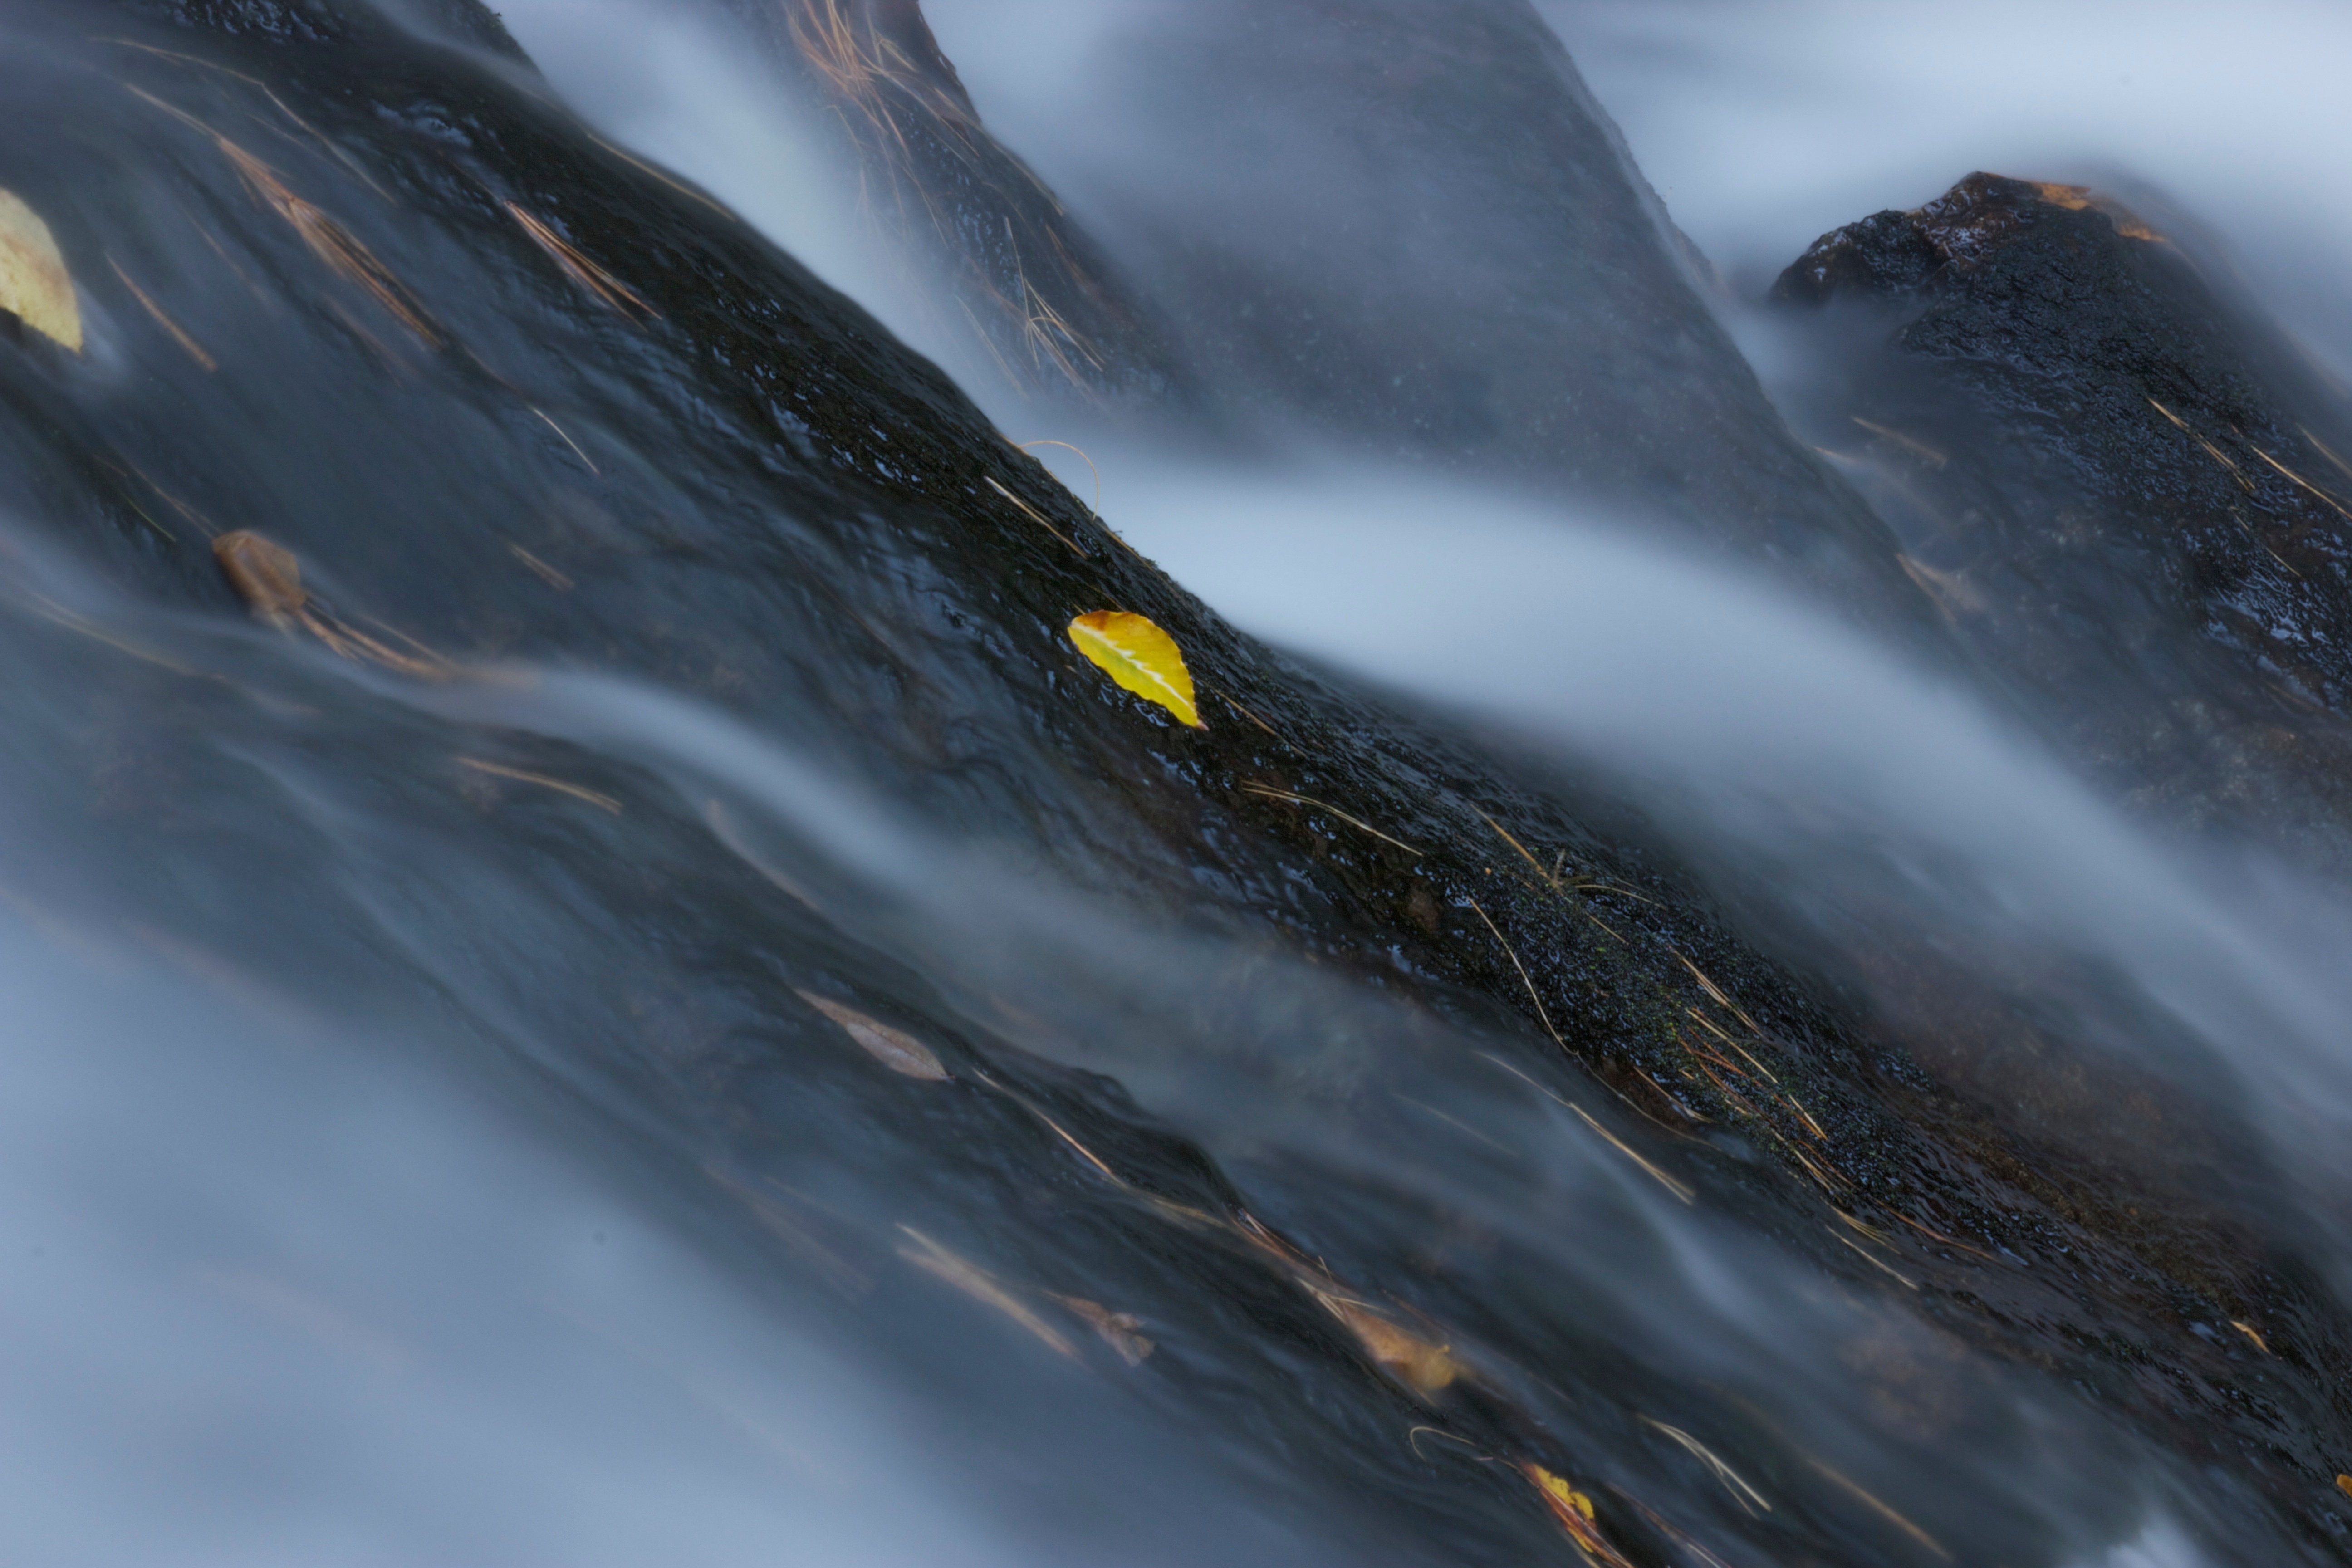
water, rock, mountain, wave, reflection, terrain, earth, atmospheric phenomenon, atmosphere of earth, geological phenomenon, wind wave